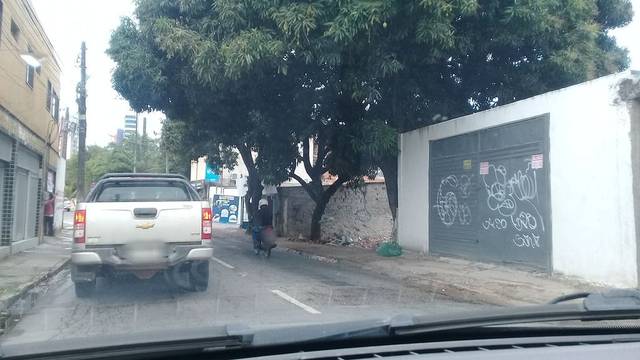
Region: Brazil
Coordinates: -8.136, -34.909